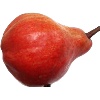
Label: red_pear